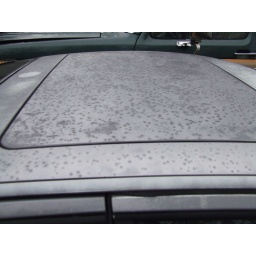
it shows in some places where clear coat has started to go and also shows tree sap.